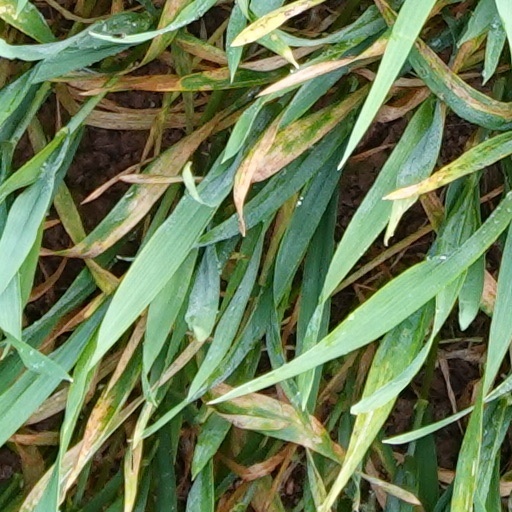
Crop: wheat